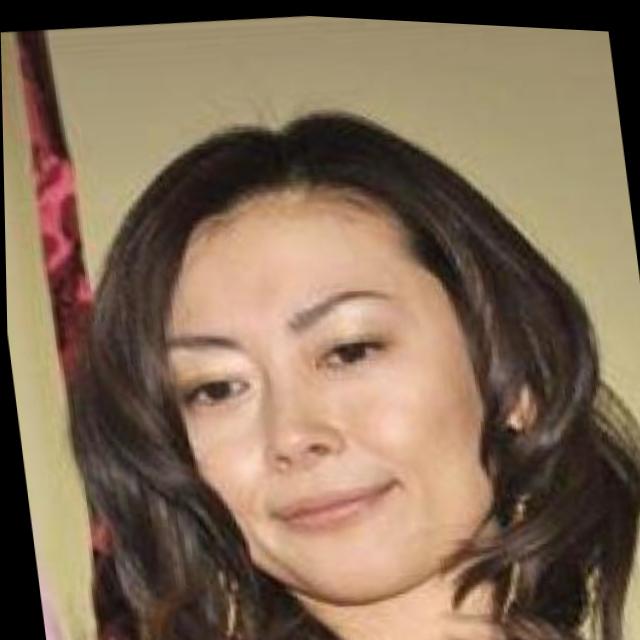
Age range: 21-44